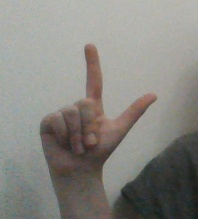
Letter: laam